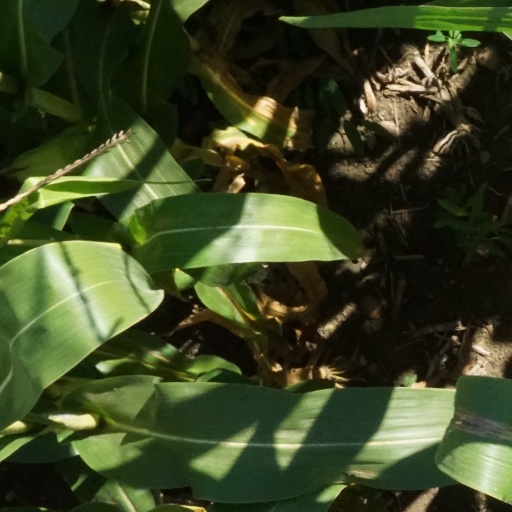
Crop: maize; corn